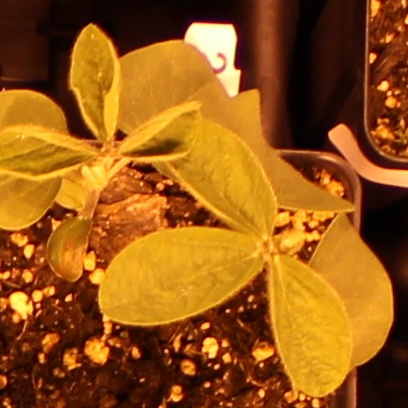
Label: Soybean